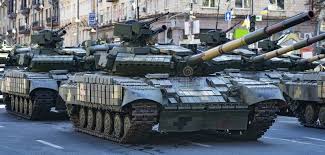
Label: T-64